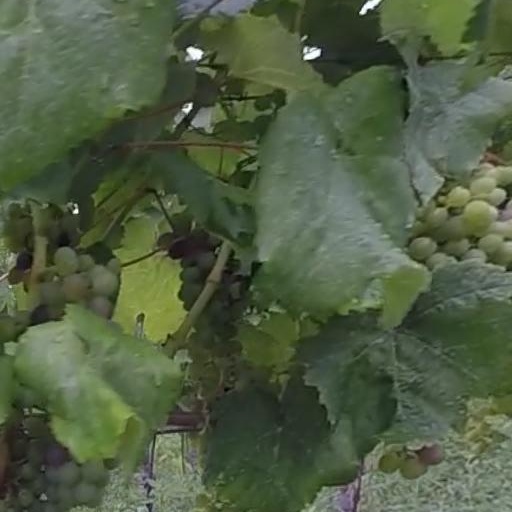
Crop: grape